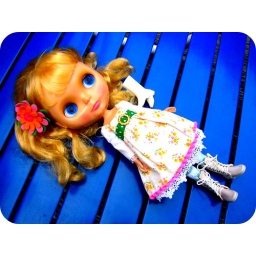
Eddo's SD, Baby, taking a rest and watching the clouds on an adirondack chair in South Hampton.